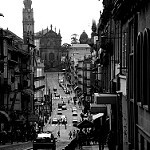
Label: B & W